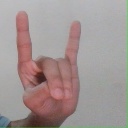
अक्षर: श